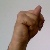
The image shows a hand gesture representing the letter 'N' in Indian Sign Language.